Visayan Electric Company

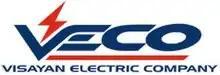
VECO's previous logo

VECO was founded in 1905 by a group of Cebu businessmen led by Messrs. M. Levering, A. Bryan, R. Landon and Arlington Pond. It started with an 800 kW generating facility by the Cebu pier. By 1918, "Viuda é hijos de Francisco Escaño, Inc." had acquired control and began expanding both the generation capacity and the distribution network.